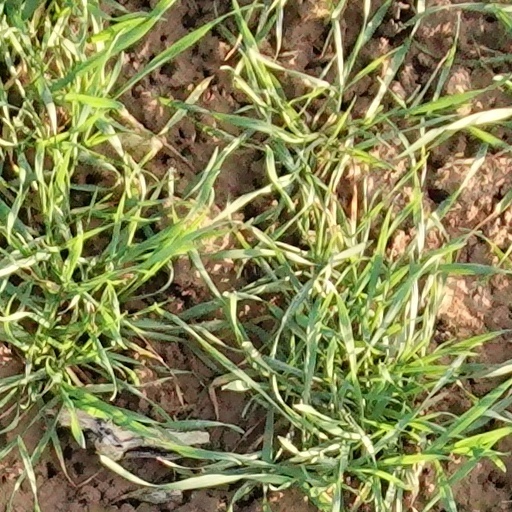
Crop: wheat